Ankara University

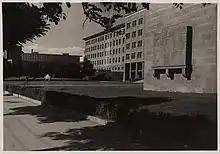
Ankara University School of Language and History – Geography

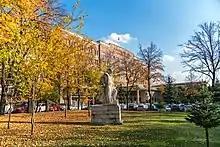
Ankara University Campus

The university expanded over the years to include other faculties. The Ankara University Law School was founded in 1925, while the School of Language and History – Geography was established in 1935. In 1943, the Faculty of Science was founded, followed by the Faculty of Medicine in 1945. The Ankara University Faculty of Veterinary Medicine, which traces its origins to 1842, and the School of Divinity, founded in 1949, were also part of the university’s early developments. The School of Pharmacy was established in 1960, followed by the Ankara University Faculty of Dentistry in 1963, which became a full faculty in 1977. The Faculty of Educational Sciences was founded in 1965, along with the Faculty of Communication, also known as "İLEF". In 1996, the Çankırı Faculty of Forestry and the Health Education Faculty were opened. More recently, the Faculty of Fine Arts and the Faculty of Applied Sciences were established in 2015, and the Faculty of Open and Distance Education was founded in 2020. The university has 40 vocational programs, 120 undergraduate programs and 110 graduate programs.